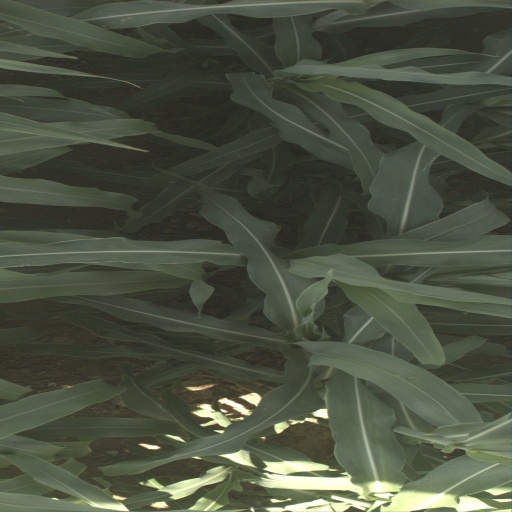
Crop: sorghum